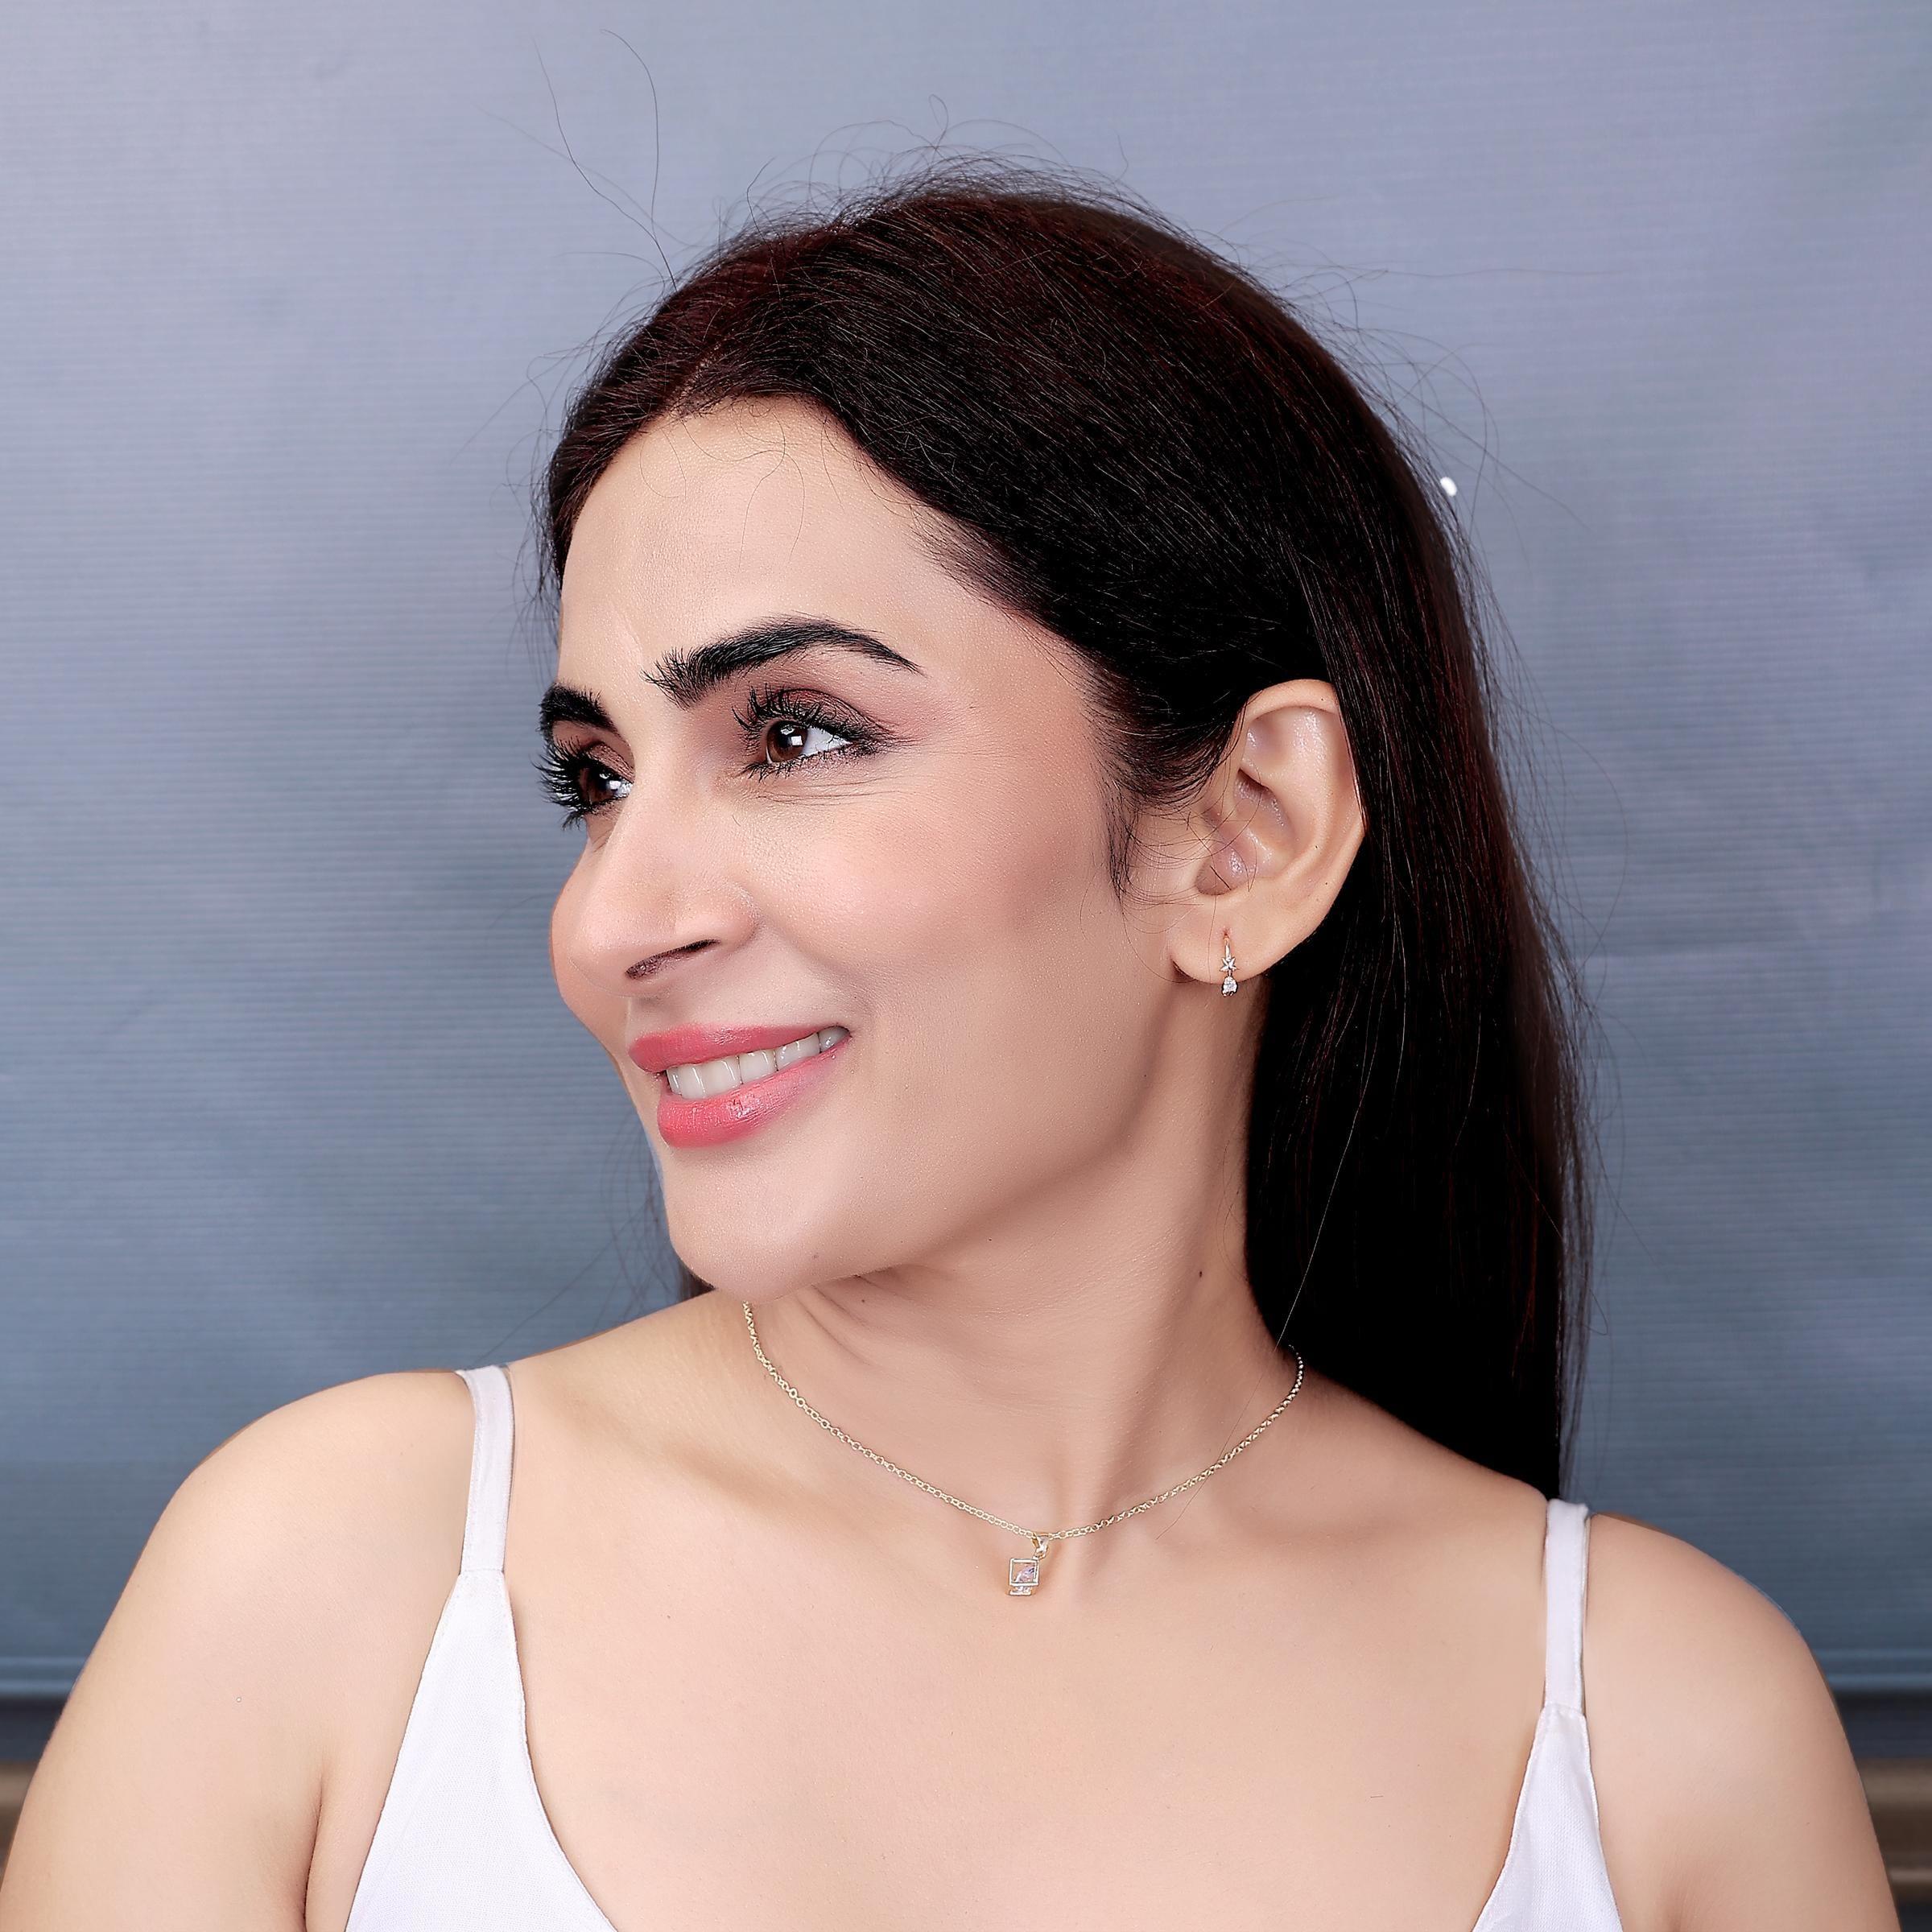
JIYANSHI FASHION : Multi Layer/Single Layer Crystal Chain Pendant Necklace for Women and Girls
Type: Necklaces & Pendants
Brand: JIYANSHI FASHION
Price: Rs. 249
 Enhance your style with our Crystal Chain Pendant Necklace, a perfect blend of elegance and sophistication. Latest stylish design western gold Single/Multi layered chain pendant necklace for women. This party / casual wear multilayer necklace set is made of quality material which looks stylish and goes perfect with any attire. This jewelry is perfectly suited for wedding or casual party wear. Ideal valentine, birthday, anniversary gift for someone you love.
Features: COLOR : GOLD,IDEAL: WOMEN::GIRLS,HIGH QUALITY